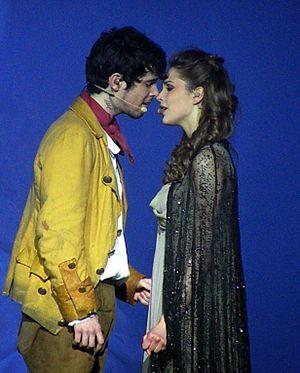
Camille Lou et Louis Delort, Les Amants de la Bastille Crédit photo
Louis Delort, né le 5 août 1993 à Écully, est un auteur-compositeur-interprète français.
Camille Lou, nom de scène de Camille Houssière, est une chanteuse, auteure-compositrice-interprète, musicienne et actrice française, née le 22 mai 1992 à Maubeuge.
1789 : Les Amants de la Bastille est un spectacle musical français de Dove Attia, Albert Cohen et François Chouquet, sur des musiques de Rod Janois, Jean-Pierre Pilot, Olivier Schultheis, William Rousseau et Dove Attia, dont la première représentation eut officiellement lieu le 10 octobre 2012 au Palais des sports de Paris et la dernière le 5 janvier 2014 au Palais des sports également.